Blacon

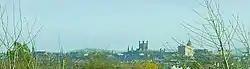
Chester Cathedral viewed from Blacon

Blacon is next to the Welsh border, on a hill one mile north-west of and overlooking Chester. The village is built on what was previously farmland and is surrounded by open countryside. Blacon has views across to the city centre of Chester and to the Welsh hills twenty miles to the west.